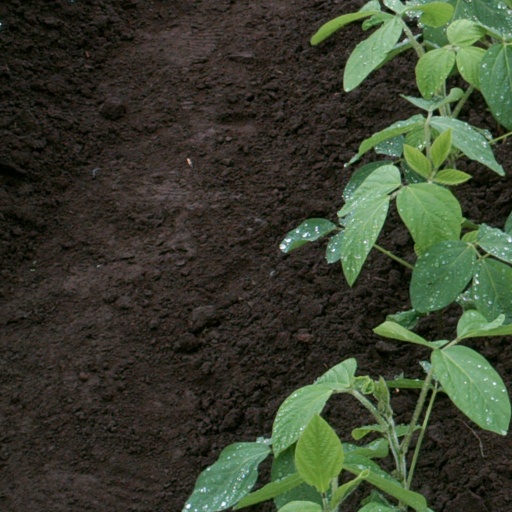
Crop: soybean